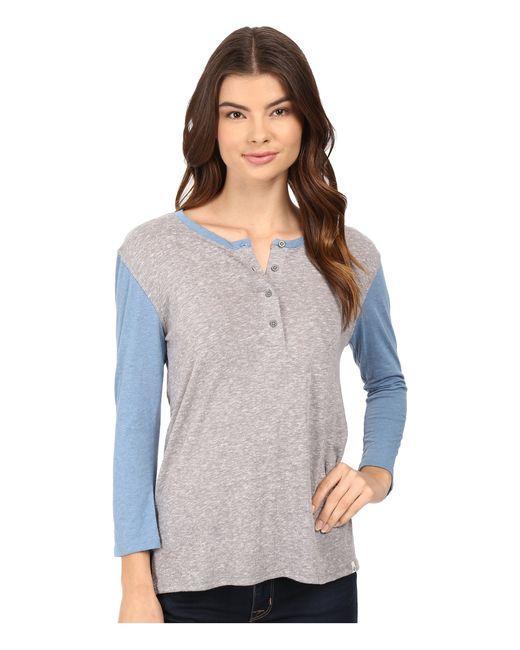
Hellblaues und rotes langärmeliges Damen-Knopfhemd